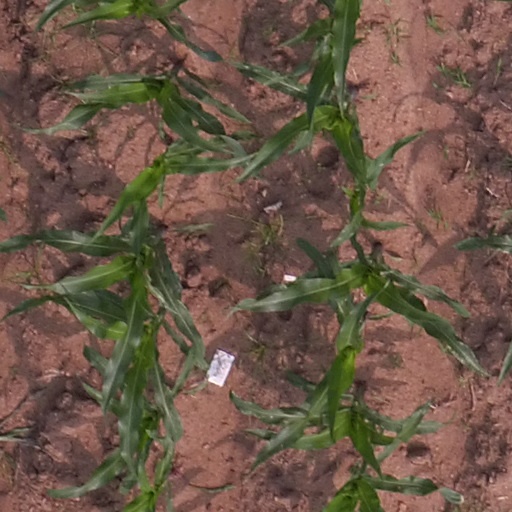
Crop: maize; corn